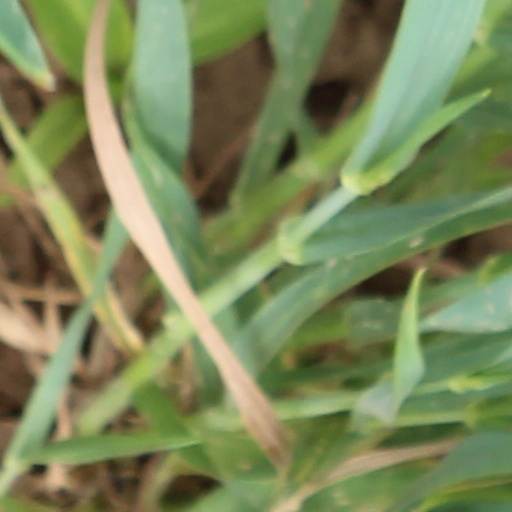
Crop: wheat